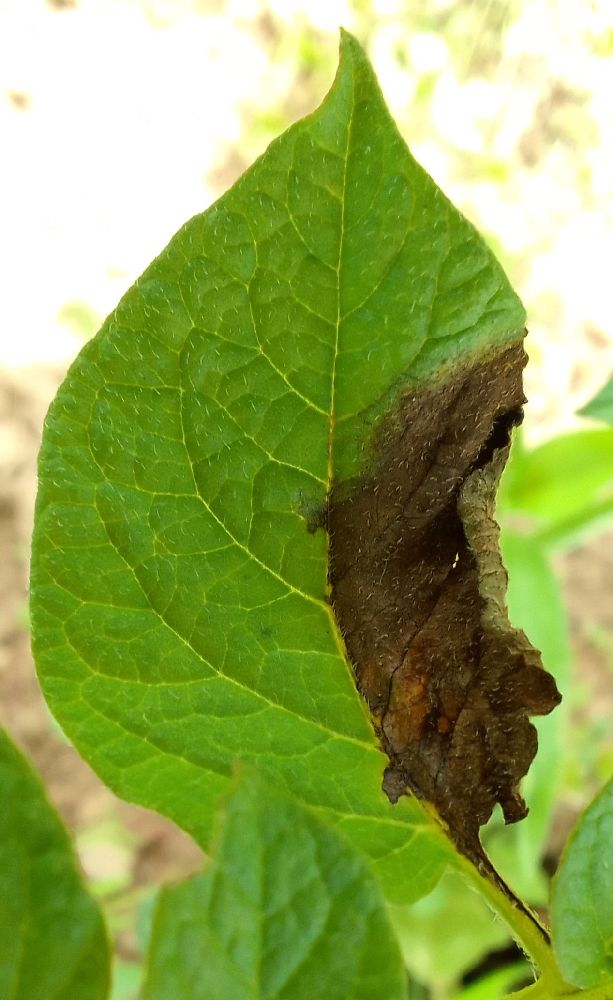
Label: Late blight